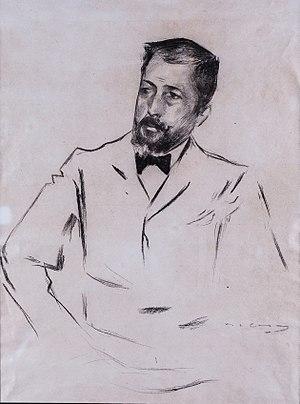
Marià Vayreda Vila, né le 14 octobre 1853 à Olot et mort le 6 février 1903 dans la même ville, est un écrivain catalan. Il utilisait le nom de Marian Vayreda.